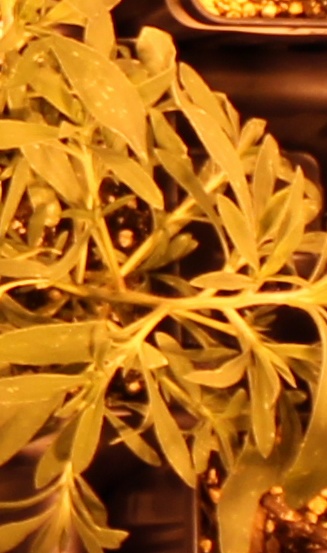
Label: Kochia